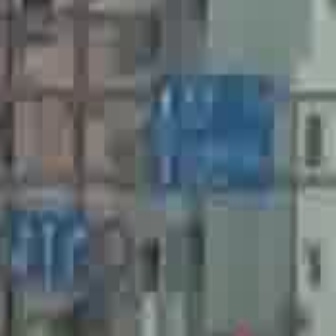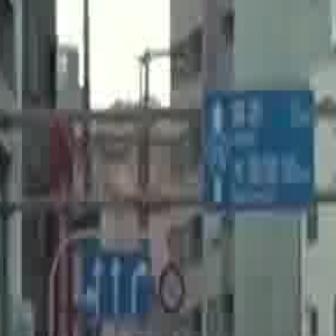
  Please identify the target specified by the bounding box [152,73,264,185] in the first image and locate it in the second image. Return the coordinates in [x_min,y_min,x_max,y_max] format.
Answer: [201,89,310,198]